Tanganyika (film)

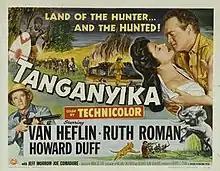
Film poster by Reynold Brown

Tanganyika is a 1954 American Technicolor action adventure film directed by Andre de Toth and starring Van Heflin, Ruth Roman and Howard Duff. It was produced and distributed by Universal Pictures.